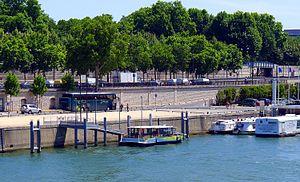
Navette Vogueo au port de Bercy - Paris XII
Le port de Bercy est une voie située dans le 12ᵉ arrondissement de Paris, en France.